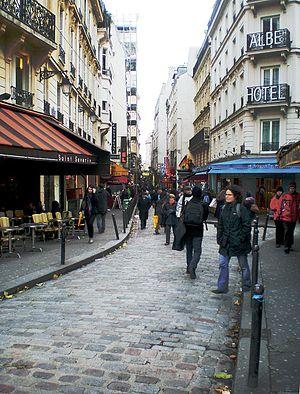
Rue de la Huchette - Paris V
La rue de la Huchette est une voie étroite située dans le 5ᵉ arrondissement de la ville de Paris. Elle ne doit pas être confondue avec l'ancienne rue de la Huchette-en-la-Cité, située sur l'île de la Cité.